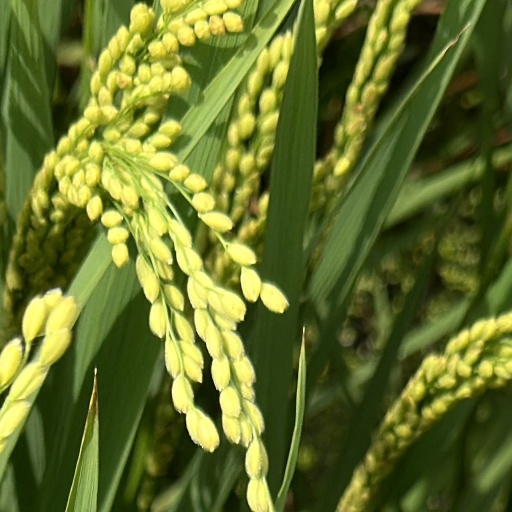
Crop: rice